Battle of Langemarck (1917)

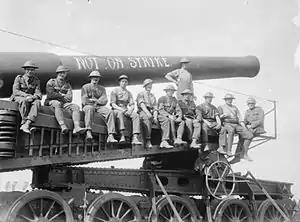

Few of the pillboxes captured on 31 July had been damaged by artillery-fire. Before the attack, Brigadier-General Ambrose Ricardo, the 109th Brigade, [36th (Ulster) Division], commander, arranged three-minute bombardments on selected pillboxes and blockhouses by the XIX Corps heavy artillery, with pauses so that artillery observers could make corrections to contradictory maps and photographs. It was discovered that on many of the targets, the shell dispersion covered hundreds of yards, as did wire-cutting bombardments. On 2 August, at the suggestion of Brigadier-General Hugh Elles, commander of the Tank Corps, it was decided that the surviving tanks were to be held back due to the weather, for use en masse later on, although some were used later in the month. The preliminary operation intended for 2 August was delayed by rain until 10 August and more rain delays forced the postponement of the general offensive from 4 to 15 August and then again to 16 August.